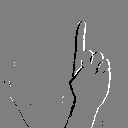
ASL letter: z